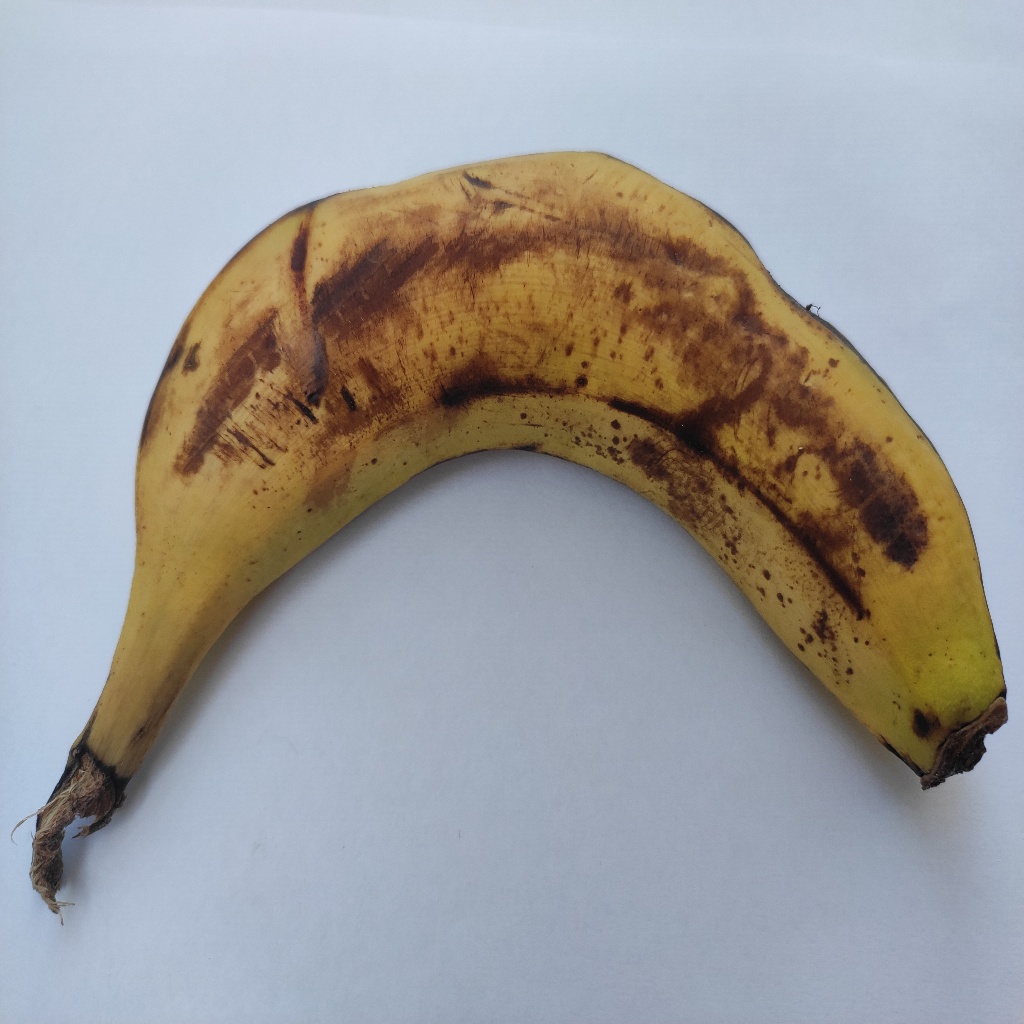
Crop: banana
Quality class: Defect